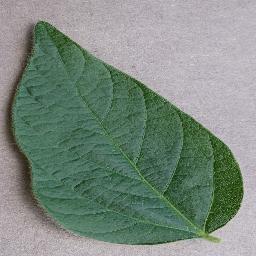
Label: Soybean___healthy